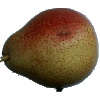
Label: Pear Forelle 1